Barcelona

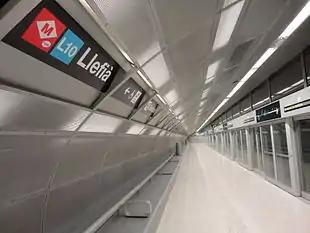
Barcelona Metro

Barcelona has many venues for live music and theatre, including the world-renowned Gran Teatre del Liceu opera house, the Teatre Nacional de Catalunya, the Teatre Lliure and the Palau de la Música Catalana concert hall. Barcelona also is home to the Barcelona Symphony and Catalonia National Orchestra (Orquestra Simfònica de Barcelona i Nacional de Catalunya, usually known as OBC), the largest symphonic orchestra in Catalonia. In 1999, the OBC inaugurated its new venue in the brand-new Auditorium (L'Auditori). It performs around 75 concerts per season and its current director is Eiji Oue. It is home to the Barcelona Guitar Orchestra, directed by Sergi Vicente. The major thoroughfare of La Rambla is home to mime artists and street performers. Yearly, two major pop music festivals take place in the city, the Sónar Festival and the Primavera Sound Festival. The city also has a thriving alternative music scene, with groups such as The Pinker Tones receiving international attention. Barcelona is an international hub of highly active and diverse nightlife with bars, dance bars and nightclubs staying open well past midnight.